Answer in natural language. Which point is closer to the camera taking this photo, point A  or point B? Choose between the following options: A or B
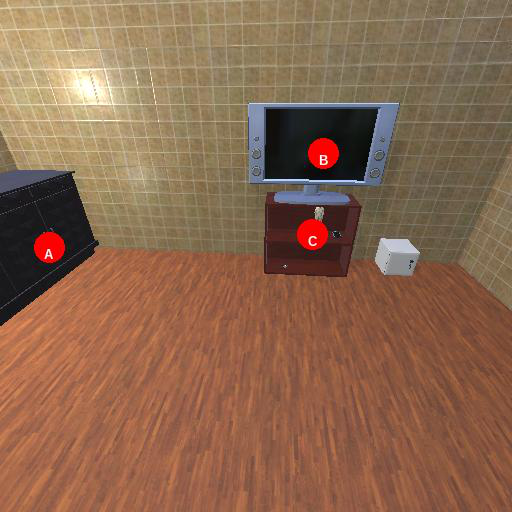
<answer>B</answer>